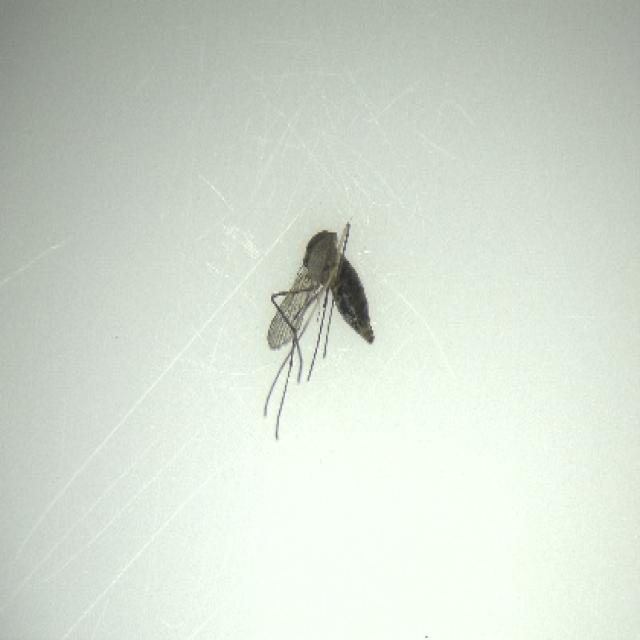
Species: culex_tritaeniorhynchus